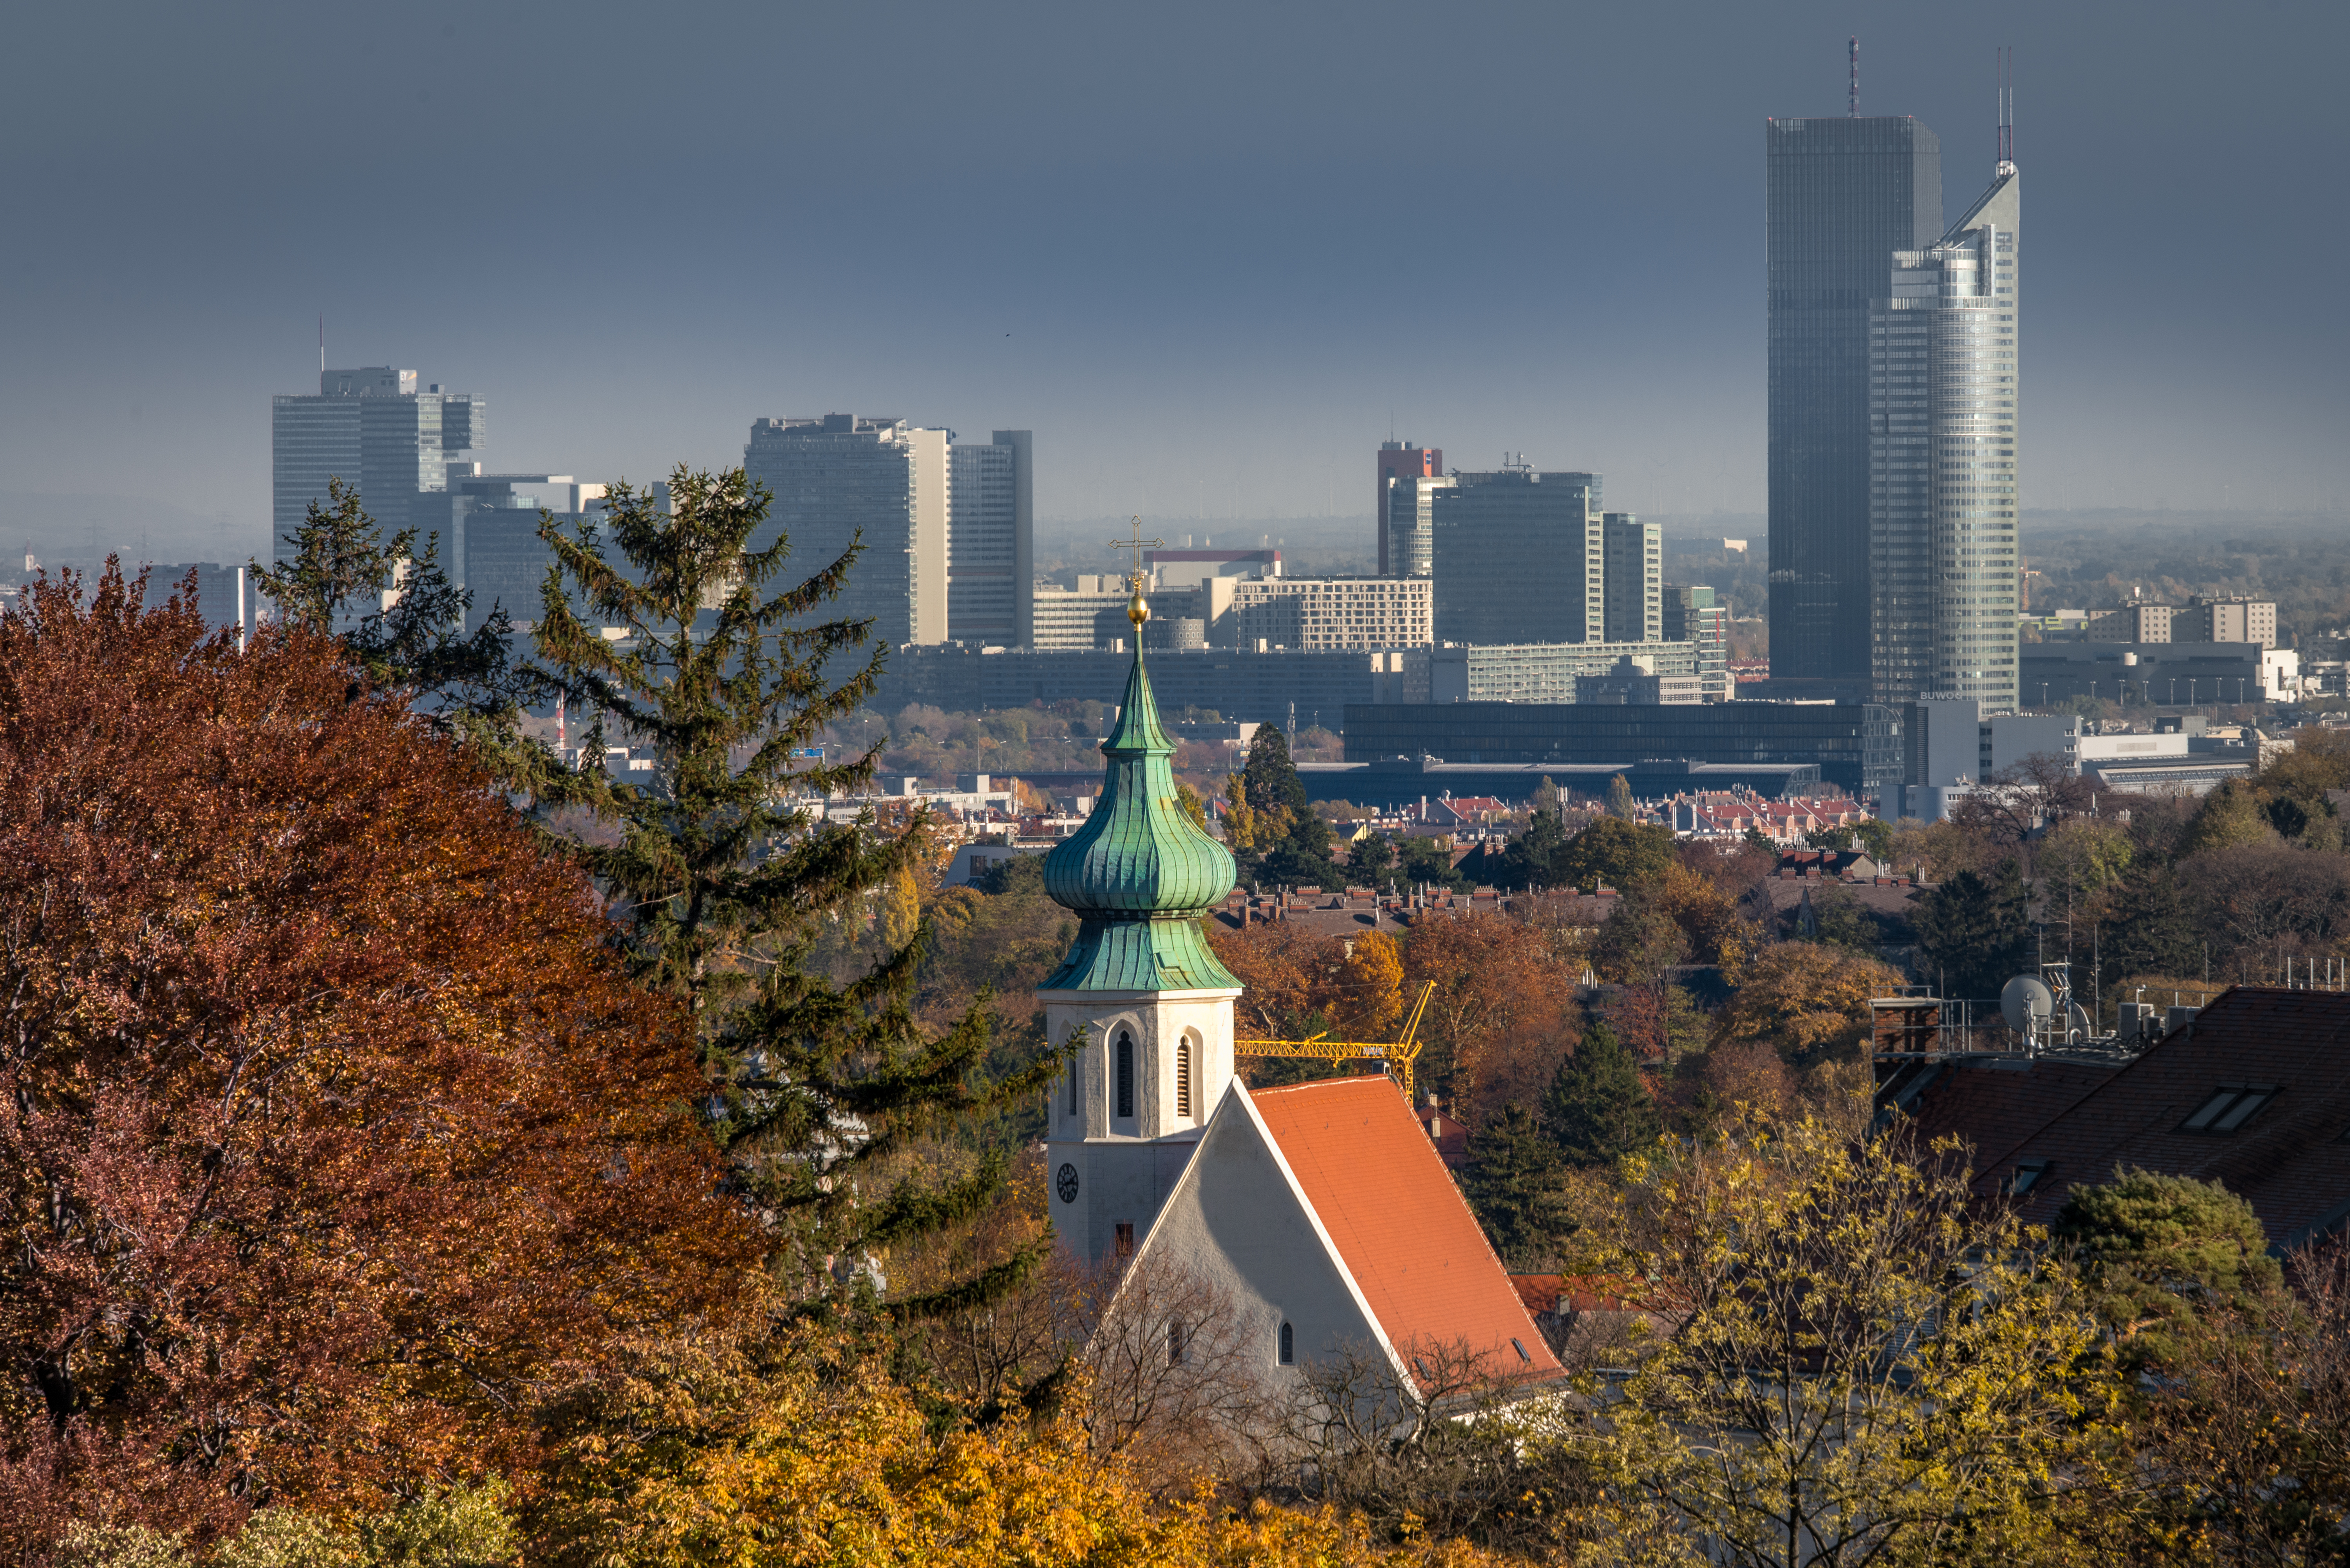
landscape, outdoor, horizon, architecture, skyline, fall, building, city, skyscraper, cityscape, downtown, evening, tower, landmark, church, tower block, austria, leaves, sunny, vienna, grinzing, cobenzl, aerial photography, urban area, geographical feature, human settlement, atmosphere of earth, metropolitan area